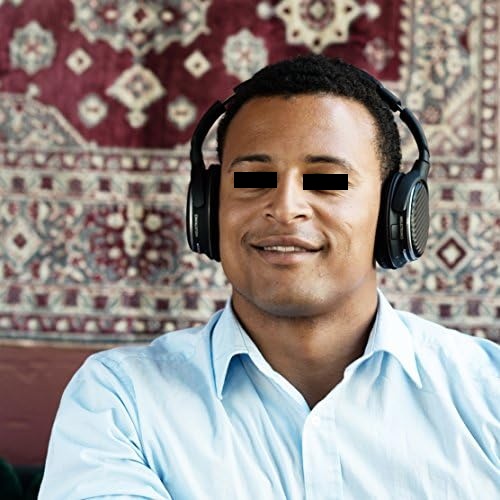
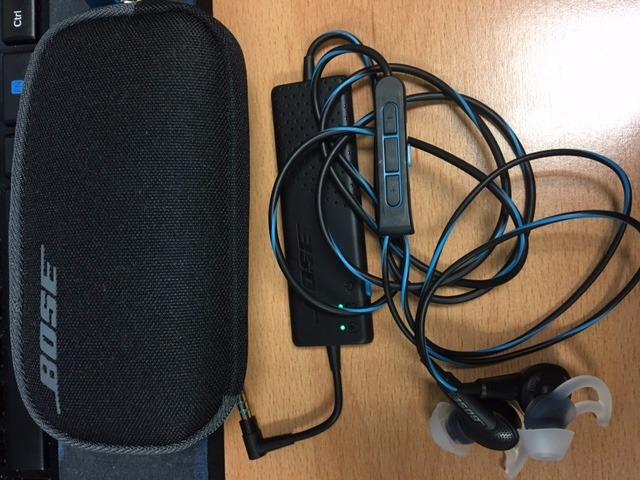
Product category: headphones
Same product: no